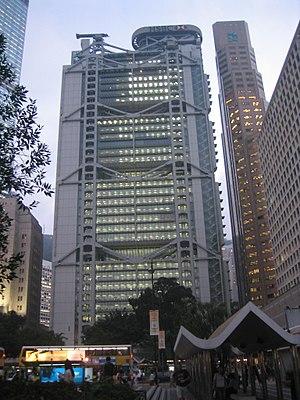
L'architecture high-tech ou techno-architecture, parfois intégrée dans ce que certains appellent le modernisme tardif, est un mouvement architectural qui émergea dans les années 1970, incorporant des éléments industriels hautement technologiques dans la conception de toutes sortes de bâtiments, logements, bureaux, musées, usines. Ce style high-tech est apparu comme un prolongement du Mouvement moderne, au-delà du brutalisme, en utilisant tout ce qui était rendu possible par les avancées technologiques, et avec une possible nuance d'ironie, comme le déclare Renzo Piano en 1997 dans le film de Richard Copans consacré au centre Georges Pompidou.